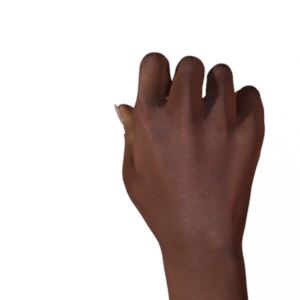
Label: rock